Group of Four Trees (Jean Dubuffet)

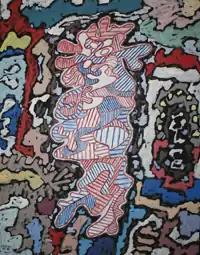
"Court les rues", 1962 illustrates an early example of the artist's "Hourloupe" works (Milwaukee Art Museum)

On 23 November 1970, David Rockefeller announced that Dubuffet had been tasked with creating a large-scale abstract sculpture titled "Group of Four Trees" and that the work would be Rockefeller's "gift to the bank and the downtown community". The sculpture was made with 25 tons of aluminum and steel, fiberglass, and plastic resin covered with polyurethane paint and composed of "crude interlocking forms and thick coloring-book lines". According to Rockefeller, the work was created "for the enjoyment of the downtown community" in Lower Manhattan. Dubuffet assembled "Group of Four Trees" using prefabricated sections made in his studio in Périgny, Val-de-Marne near Paris. It was Dubuffet's first outdoor sculpture installed in the United States.